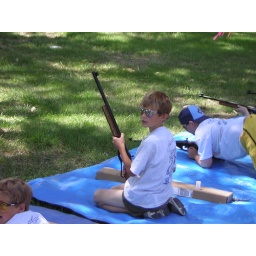
Walter at lake lowell in nampa at boy scout camp in 2004